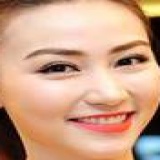
diễn viên Ngân Khánh